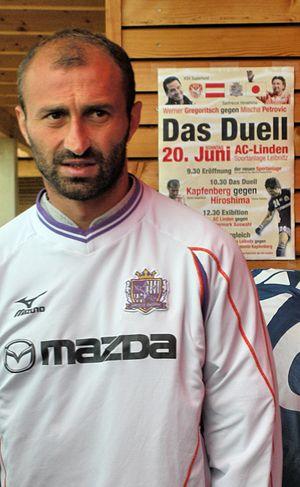
Ilian Stoyanov ou Илиан Стоянов est un footballeur bulgare.